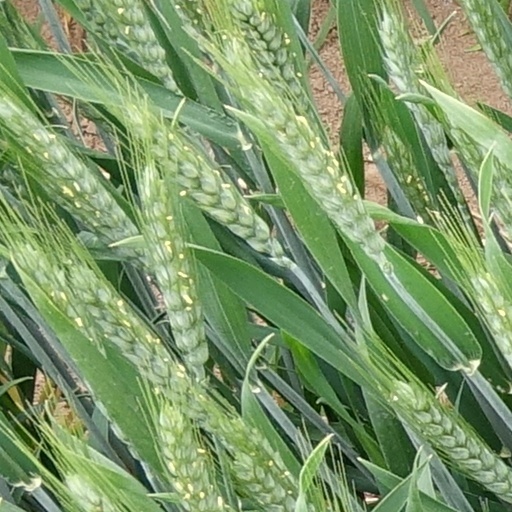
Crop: wheat